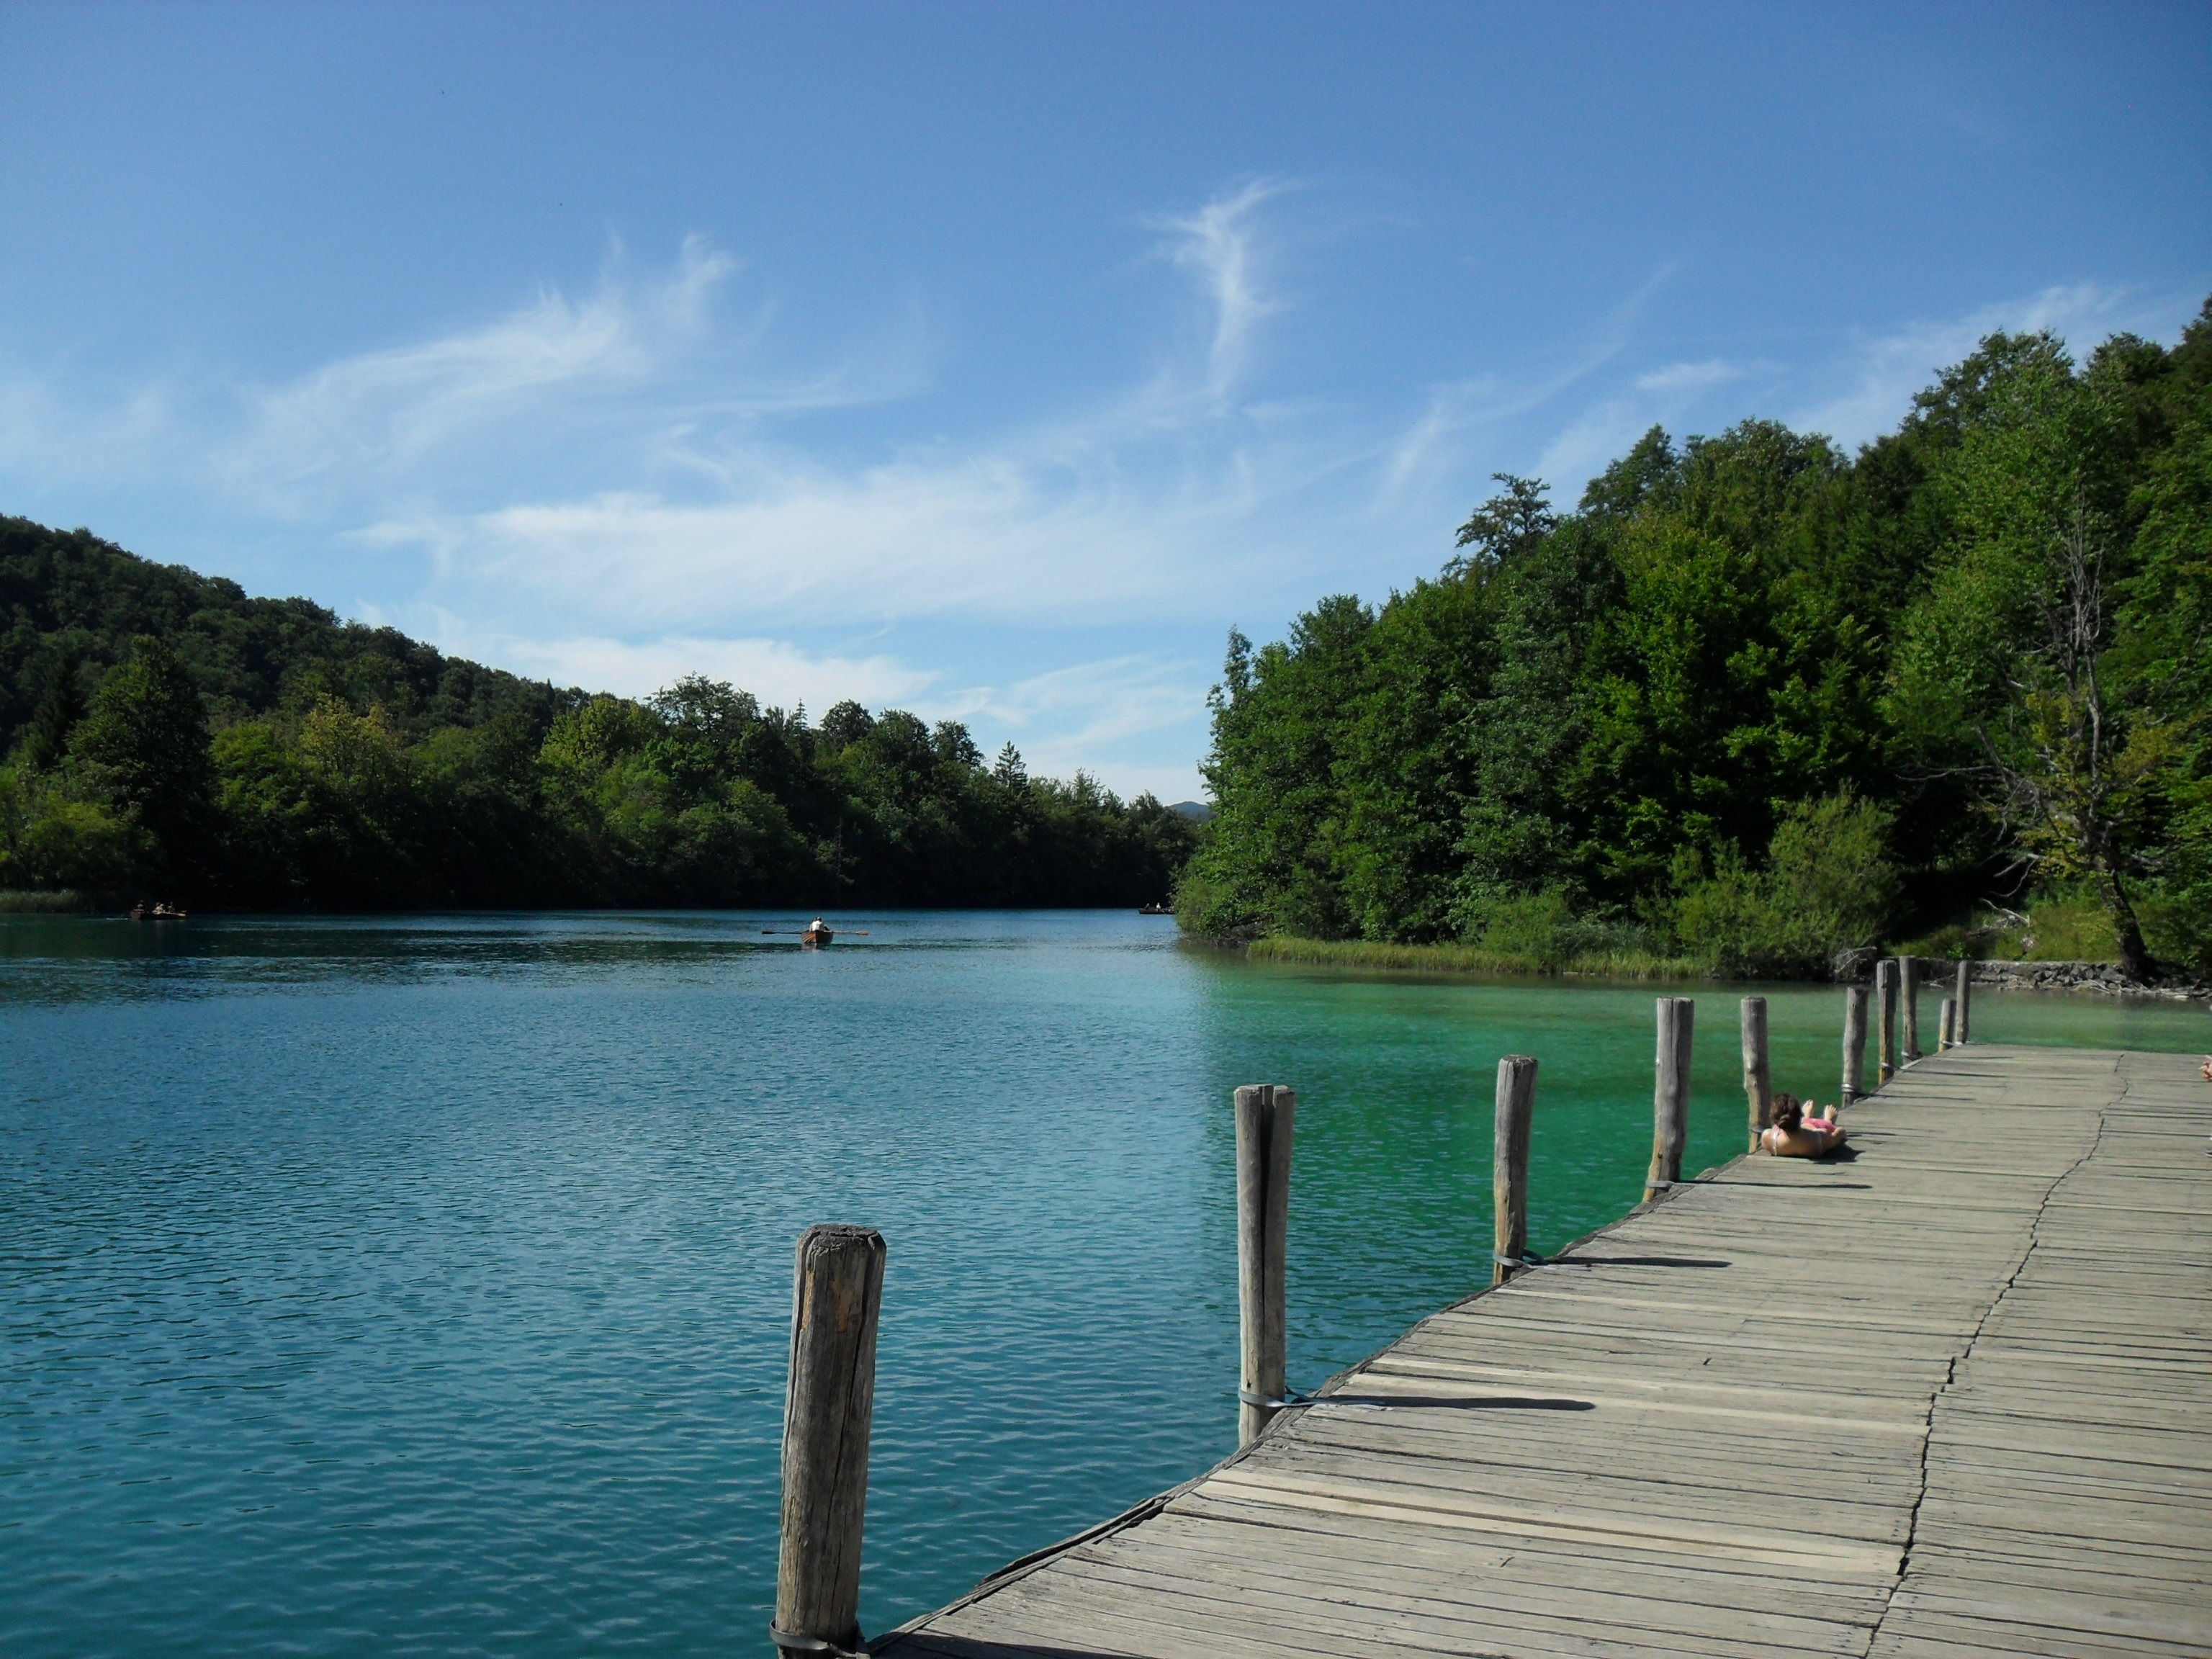
sea, water, nature, boardwalk, shore, lake, pier, vacation, web, bay, reservoir, national park, body of water, clear water, croatia, loch, plitvice lakes